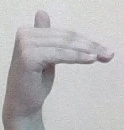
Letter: khaa